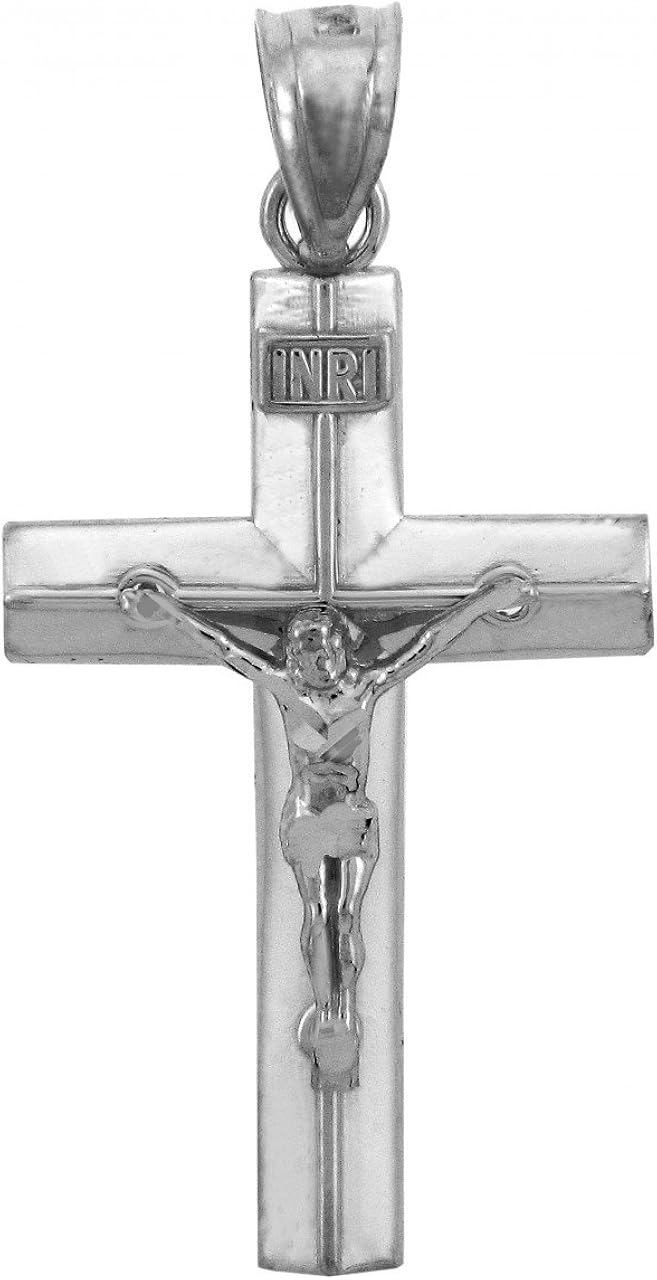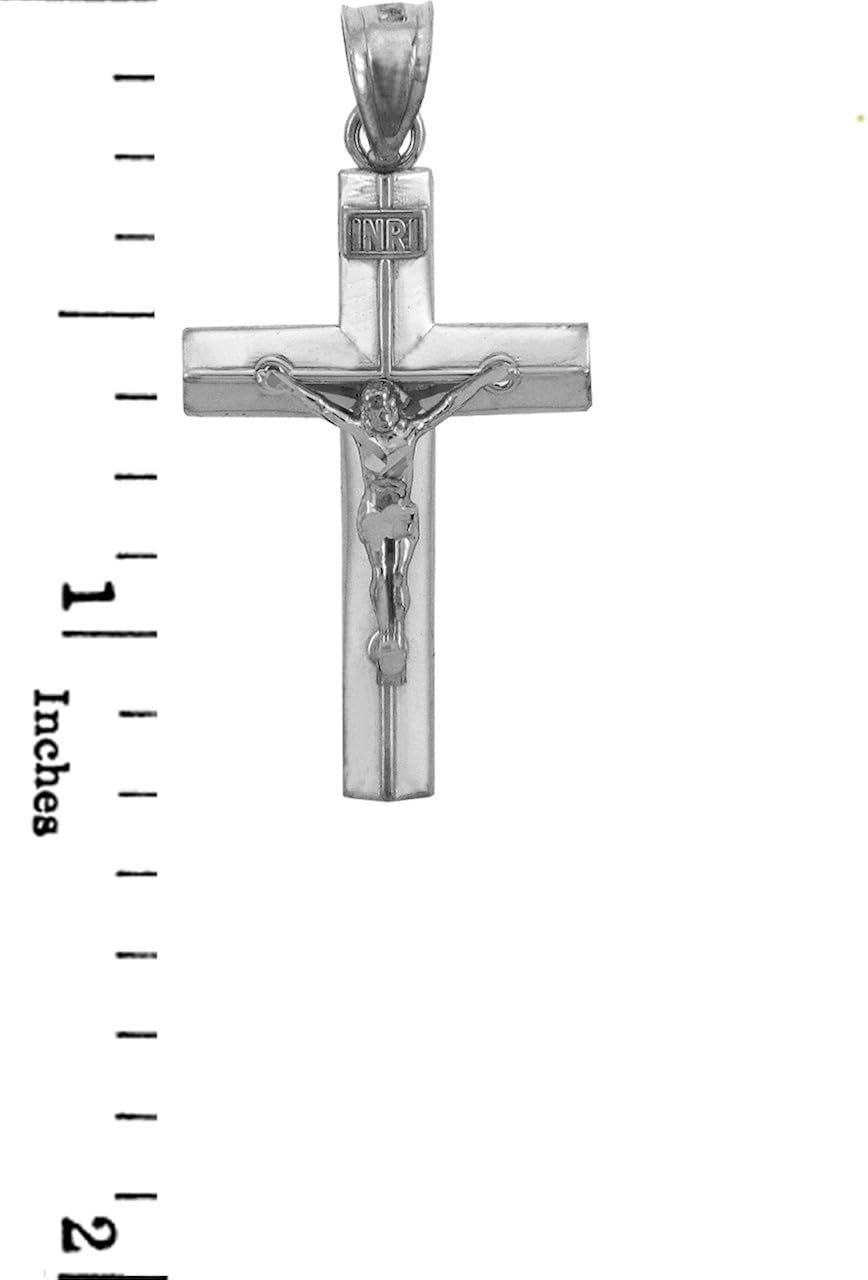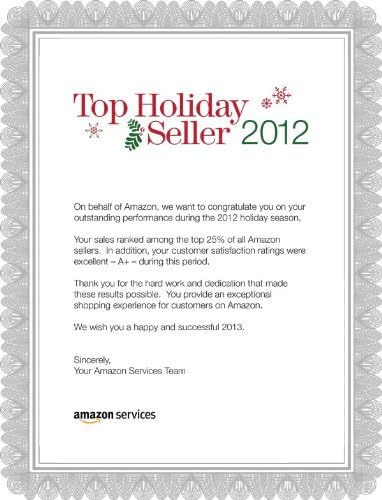
Religious Jewelry by FDJ 925 Sterling Silver Inri Crucifix Pendant
Category: AMAZON FASHION
Elegant in its simplicity, this sterling silver crucifix features the Latin inscription INRI at the top of the cross (which means Jesus of Nazareth, the King of the Jews). Available in highest quality sterling silver with polished finish for lasting sheen, the crucifix will be made by hand in our state-of-the-art Los Angeles factory once your order has been received.
Features: 925 sterling silver inri cross charm | approximately 34.29 x 16.51 millimeters | comes with free special gift packaging | made in the USA yet offered at factory direct jewelry price | ships within 24 hours from the manufacturer directly to the customers